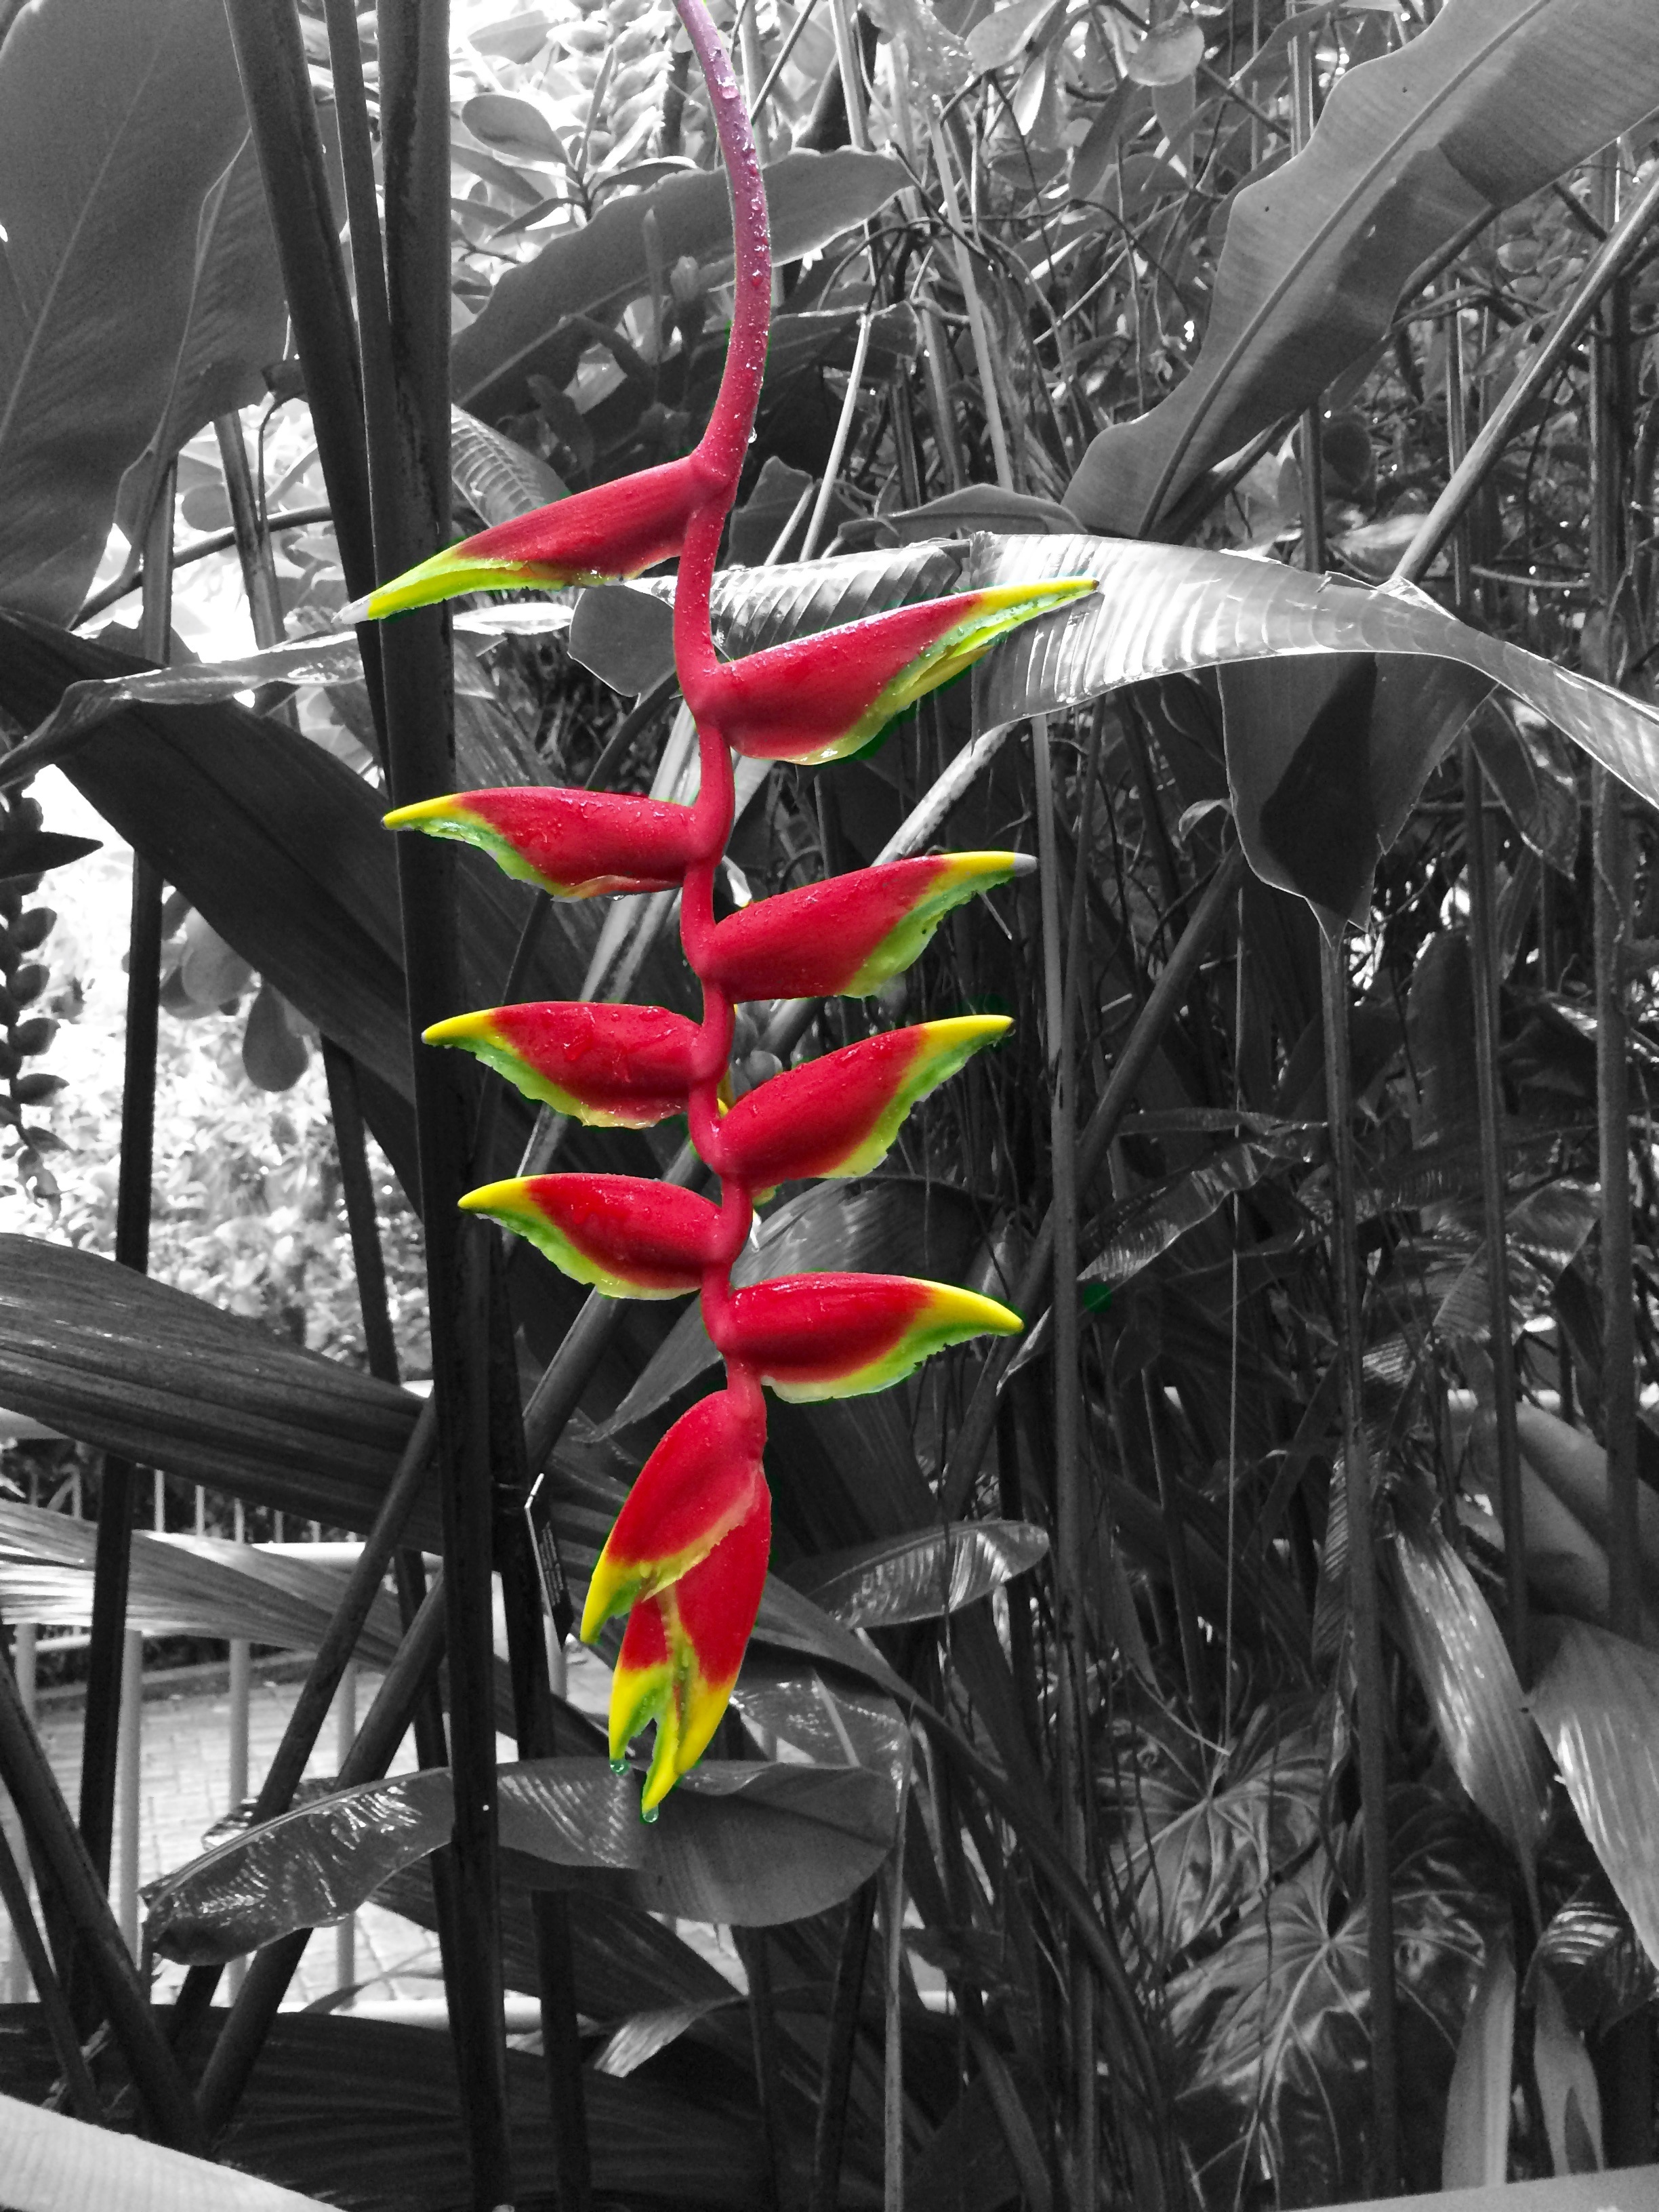
vehicle, art